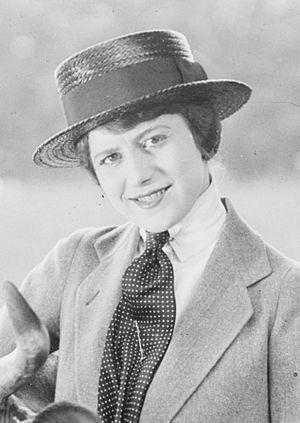
Alice Calhoun, née Alice Beatrice Calhoun, le 21 novembre 1900 à Cleveland aux États-Unis, morte le 3 juin 1966 à Los Angeles aux États-Unis, est une actrice américaine du cinéma muet.